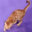
Label: cat